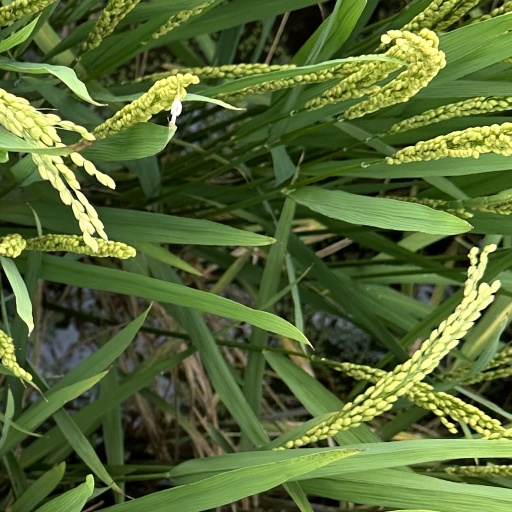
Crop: rice